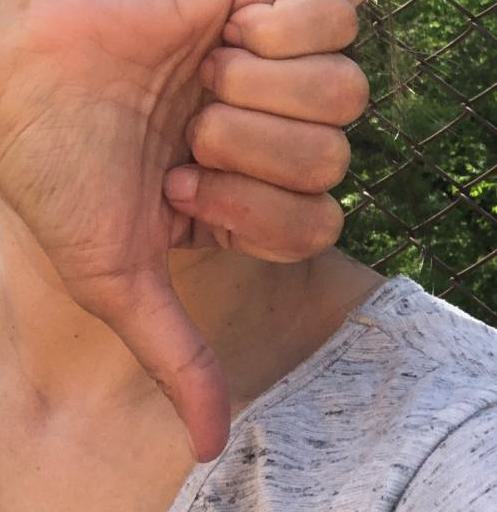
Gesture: dislike